The Prussian Cur

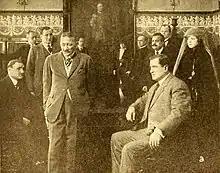
Film still

The Prussian Cur is a 1918 American anti-German silent propaganda film produced during World War I. Now considered a lost film, it is notable for telling the story of the Crucified Soldier.